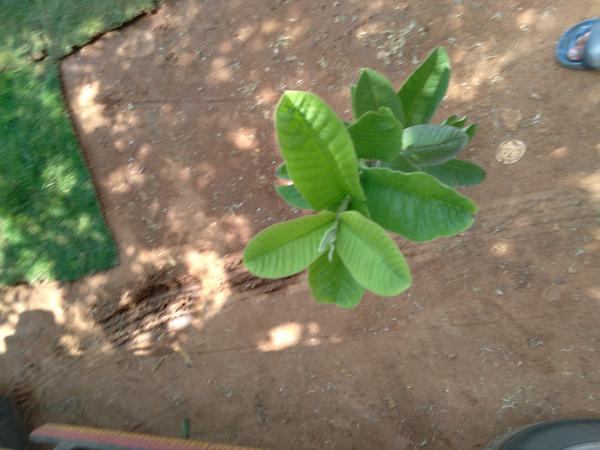
Plant: Gauva